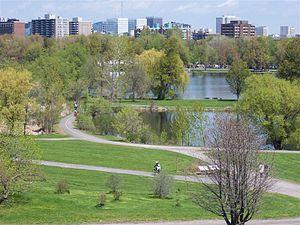
L'Arboretum du Dominion fait partie d'un ensemble d'attractions touristiques regroupées dans une zone située au sud du centre-ville d’Ottawa. Fondé en 1889, c'est le plus ancien arboretum du Canada. D'une superficie de 40 hectares, l'arboretum du Dominion longe une partie du canal Rideau près du lac Dow dans lequel les visiteurs peuvent y admirer 10 000 espèces de plantes. Il comprend trois serres. La plus importante, utilisée pour la recherche, est d'une superficie de 2 760 m². Il dispose également d'un herbier contenant quelques 695 000 spécimens de plantes conservées à des fins de référence. Localisés dans des zones adjacentes, on retrouve les jardins ornementaux et la Ferme expérimentale centrale.